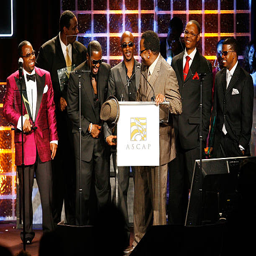
pop artist and fellow members of the group receive award .